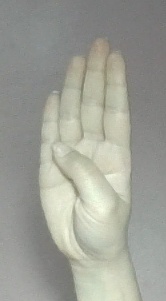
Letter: kaaf